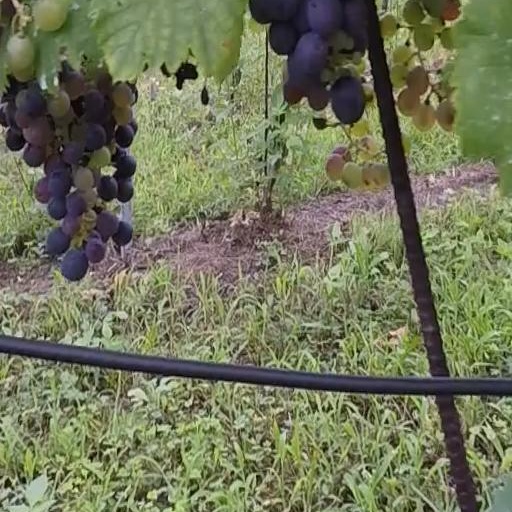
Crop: grape